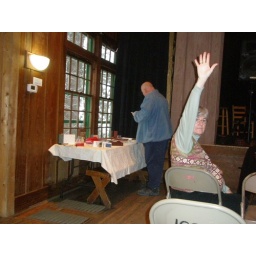
Show and Tell - Mike Lalone in blue shirt - clay instructor